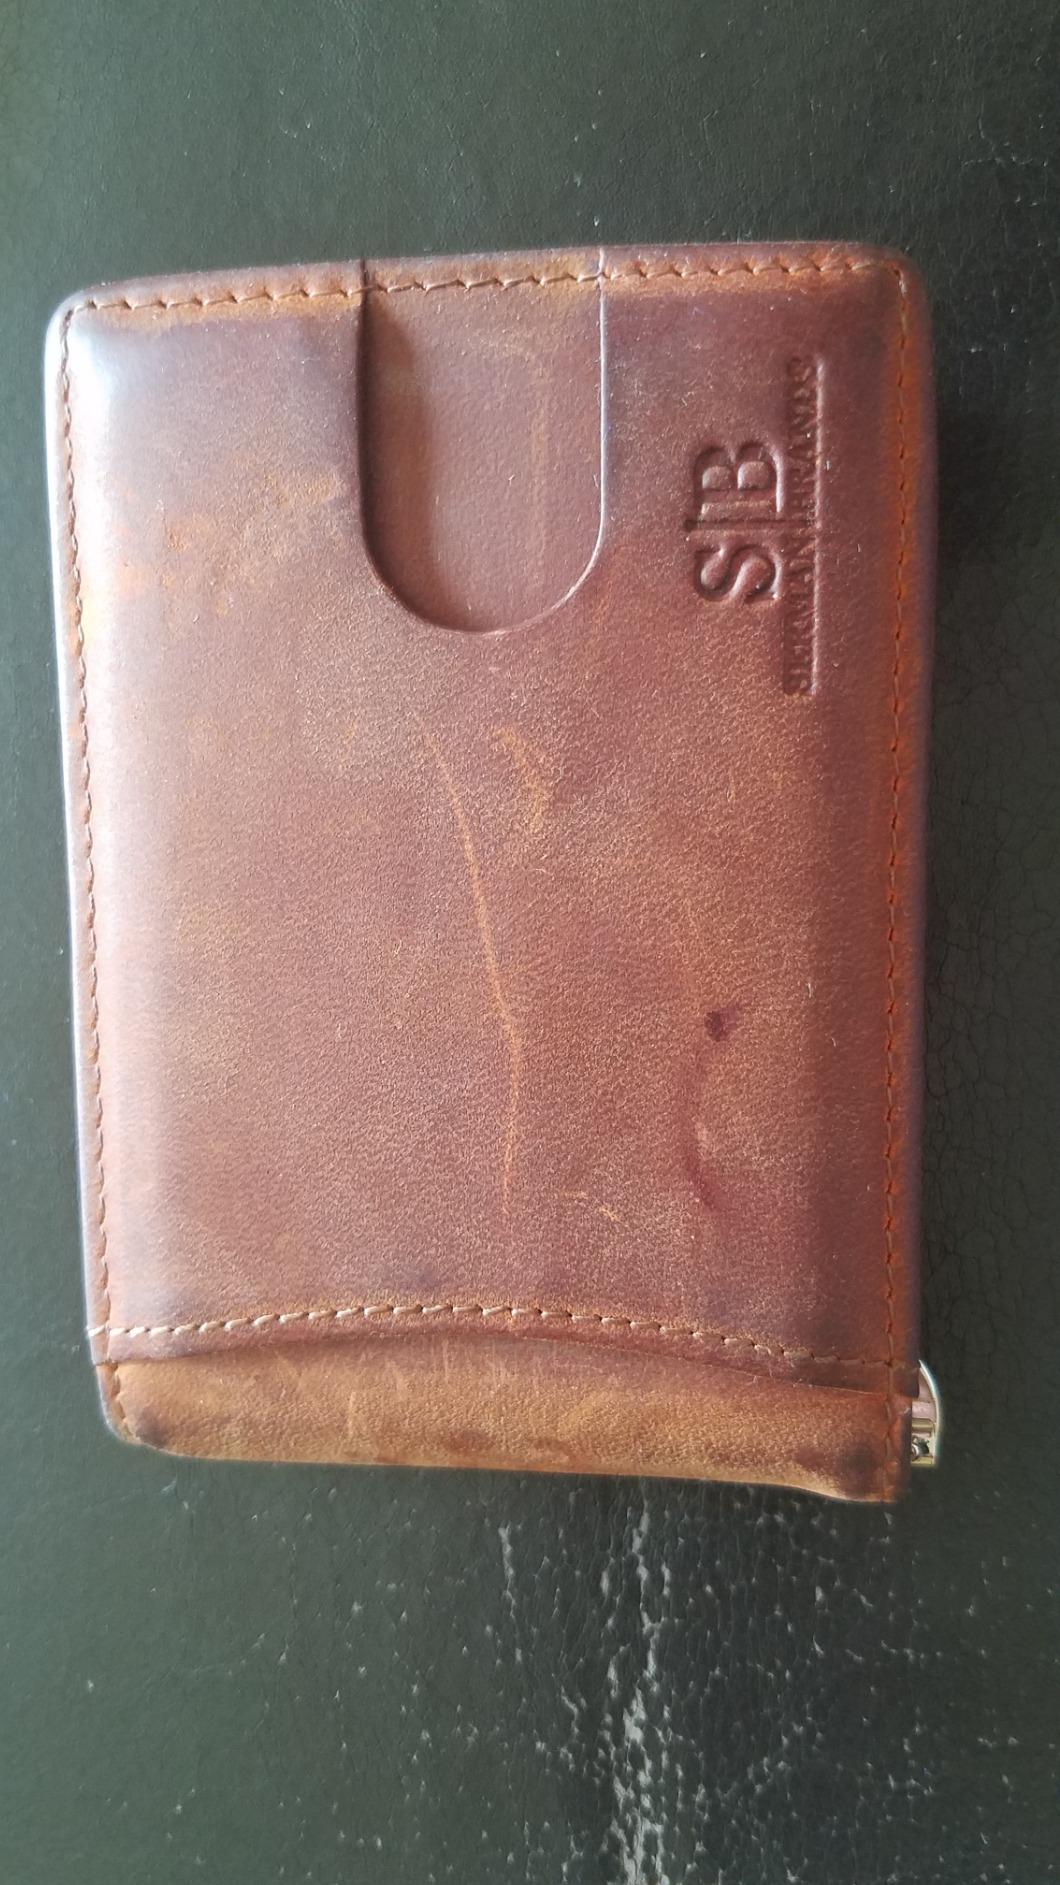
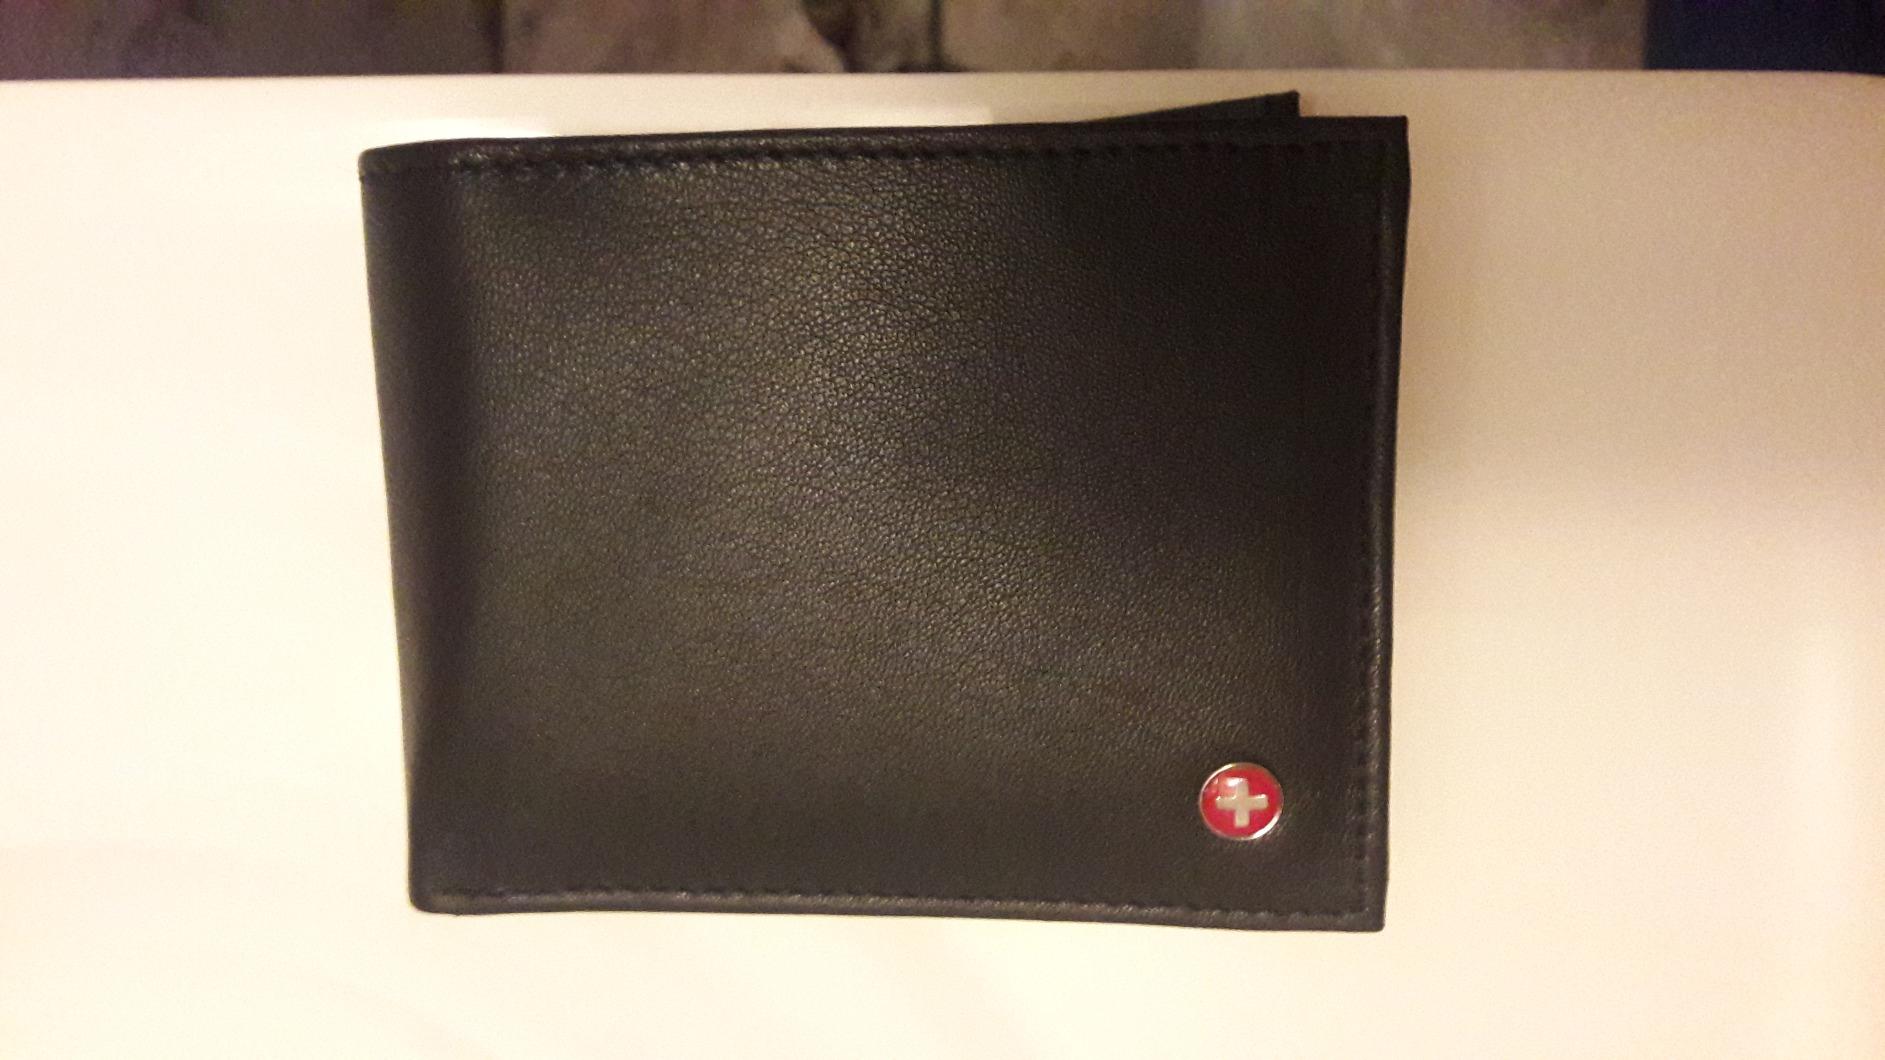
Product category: accessories_wallet
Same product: no